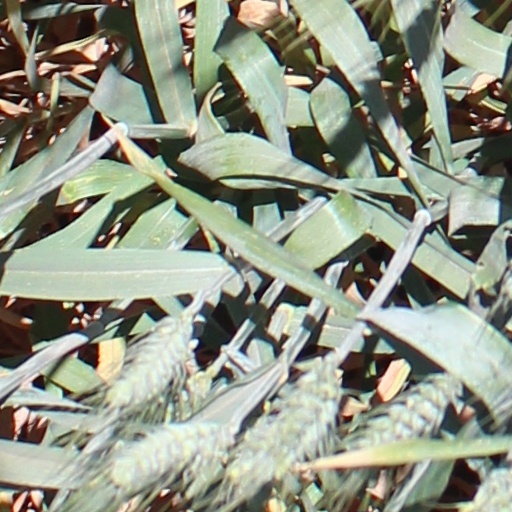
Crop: wheat